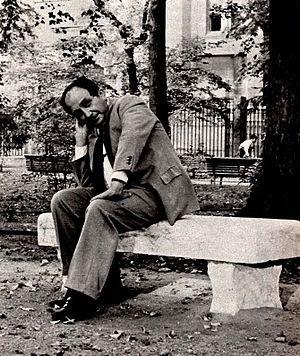
Alfonso Gatto est un poète italien